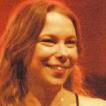
Age: 32